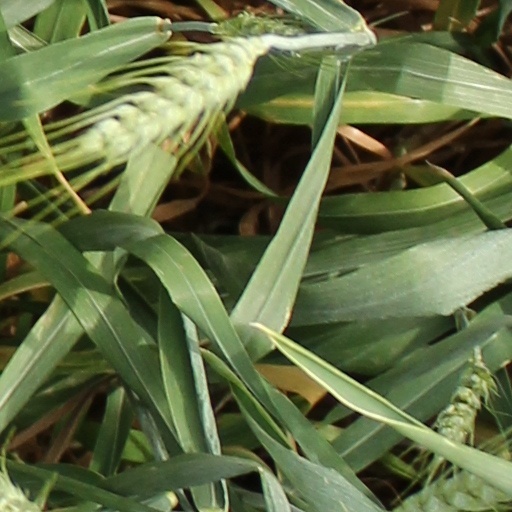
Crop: wheat